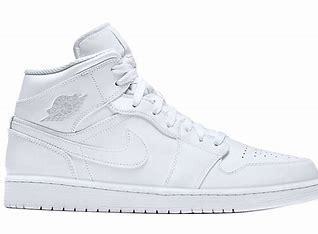
Brand: Jordan
Model: 100